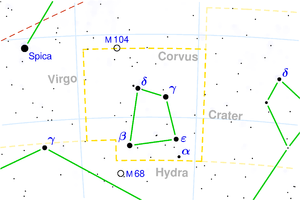
Ravnen (stjernebillede)
Stjernebilledet Ravnen (Corvus).
Ravnen er et stjernebillede på den sydlige himmelkugle. Den første store stjerne er Alchita, som er en dværgstjerne, som ligger 63 lysår væk. Kraz er 110 lysår væk, og den lyser som 85 sole. Algorab er en dobbelstjerne, som er 125 lysår væk. Den sidste stjerne er Gienah som er 70 lysår væk. Ravnen ligger lige over søslangen. Ravnen ligner lidt en vogn.